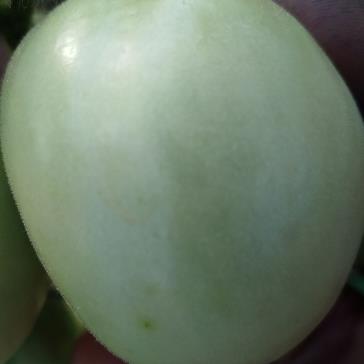
Crop: Tomato
Condition: healthy-fruit